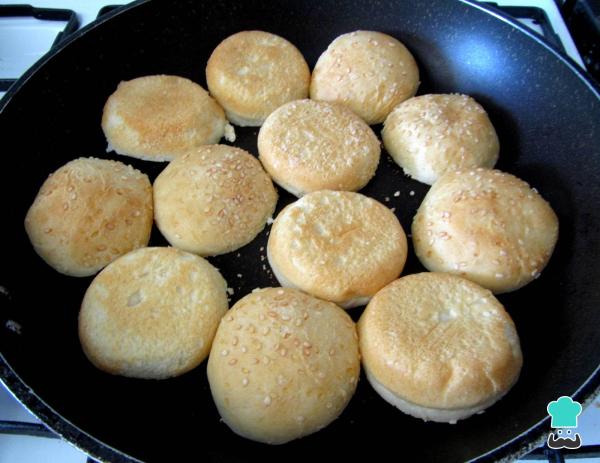
Corta el pan para hamburguesas por la mitad y caliéntalos en una sartén limpia a temperatura moderada. La idea es tostar el pan ligeramente sin que llegue a quemarse.